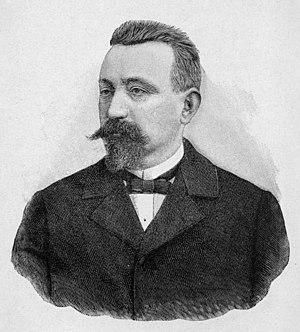
La Société Copernic des naturalistes polonais, la plus ancienne association de naturalistes polonais, est fondée à Lviv le 17 janvier 1875.